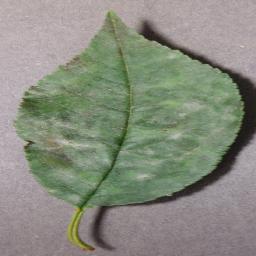
Label: Cherry___Powdery_mildew